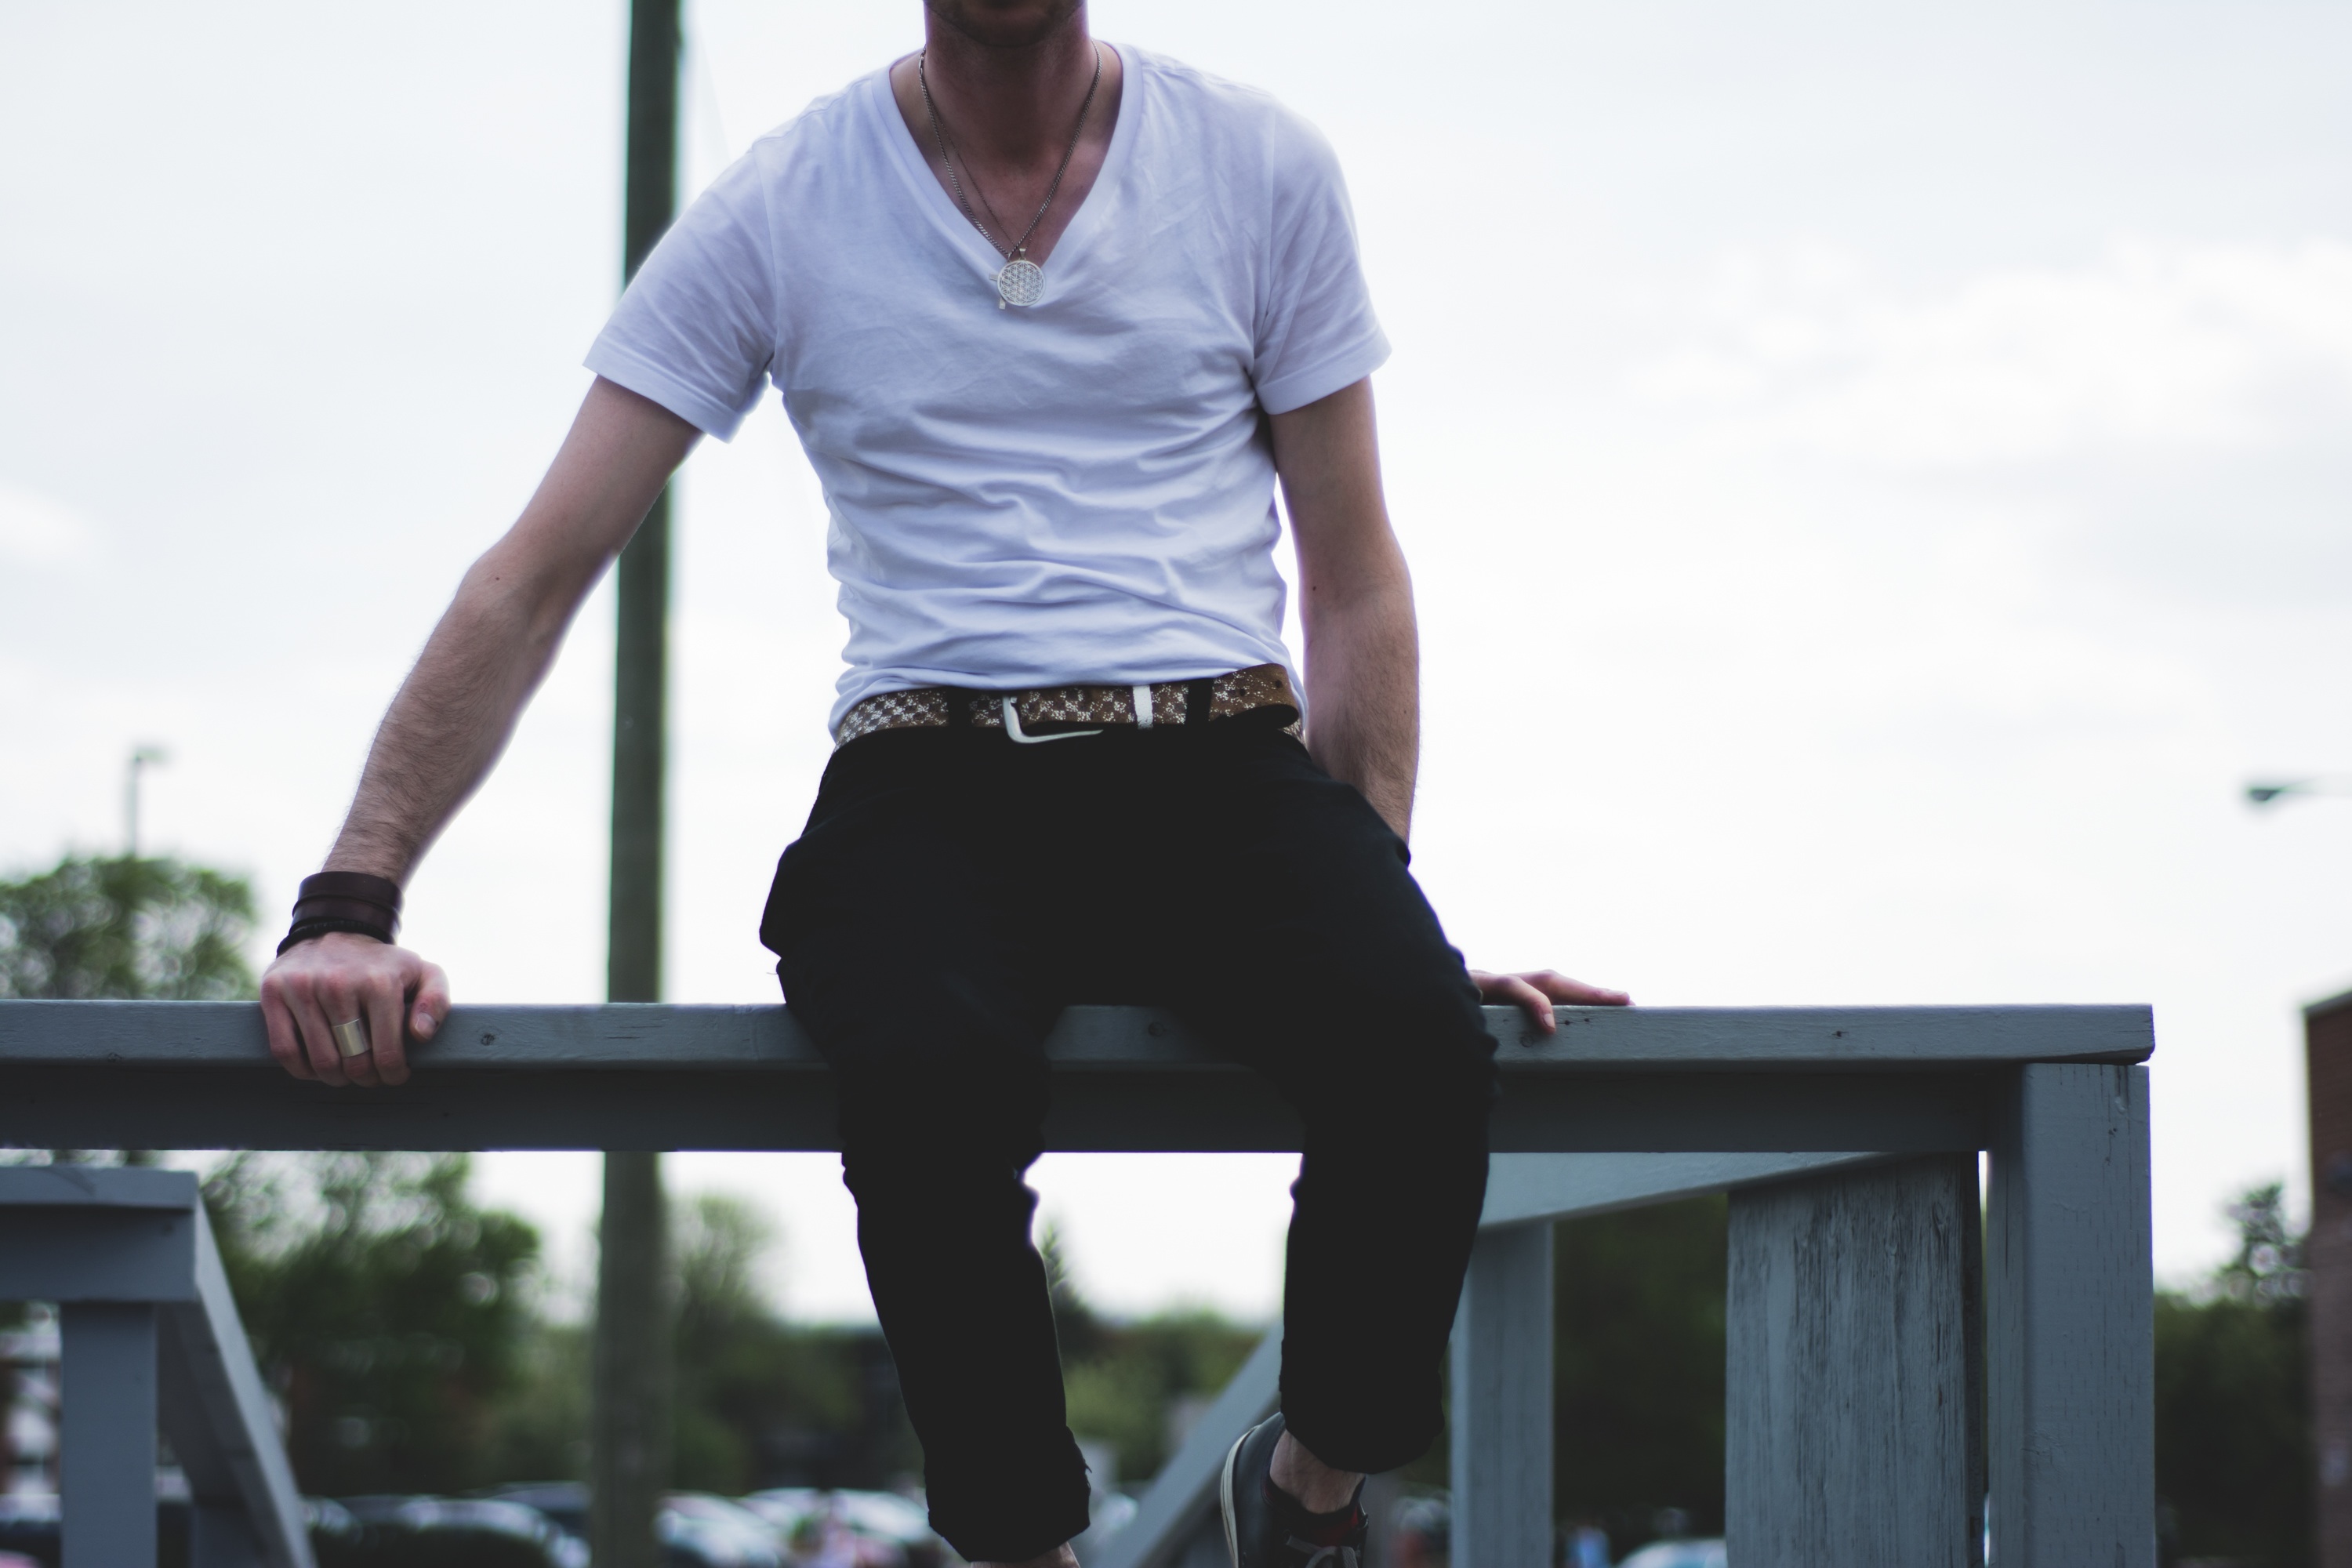
person, muscle, sports, physical fitness